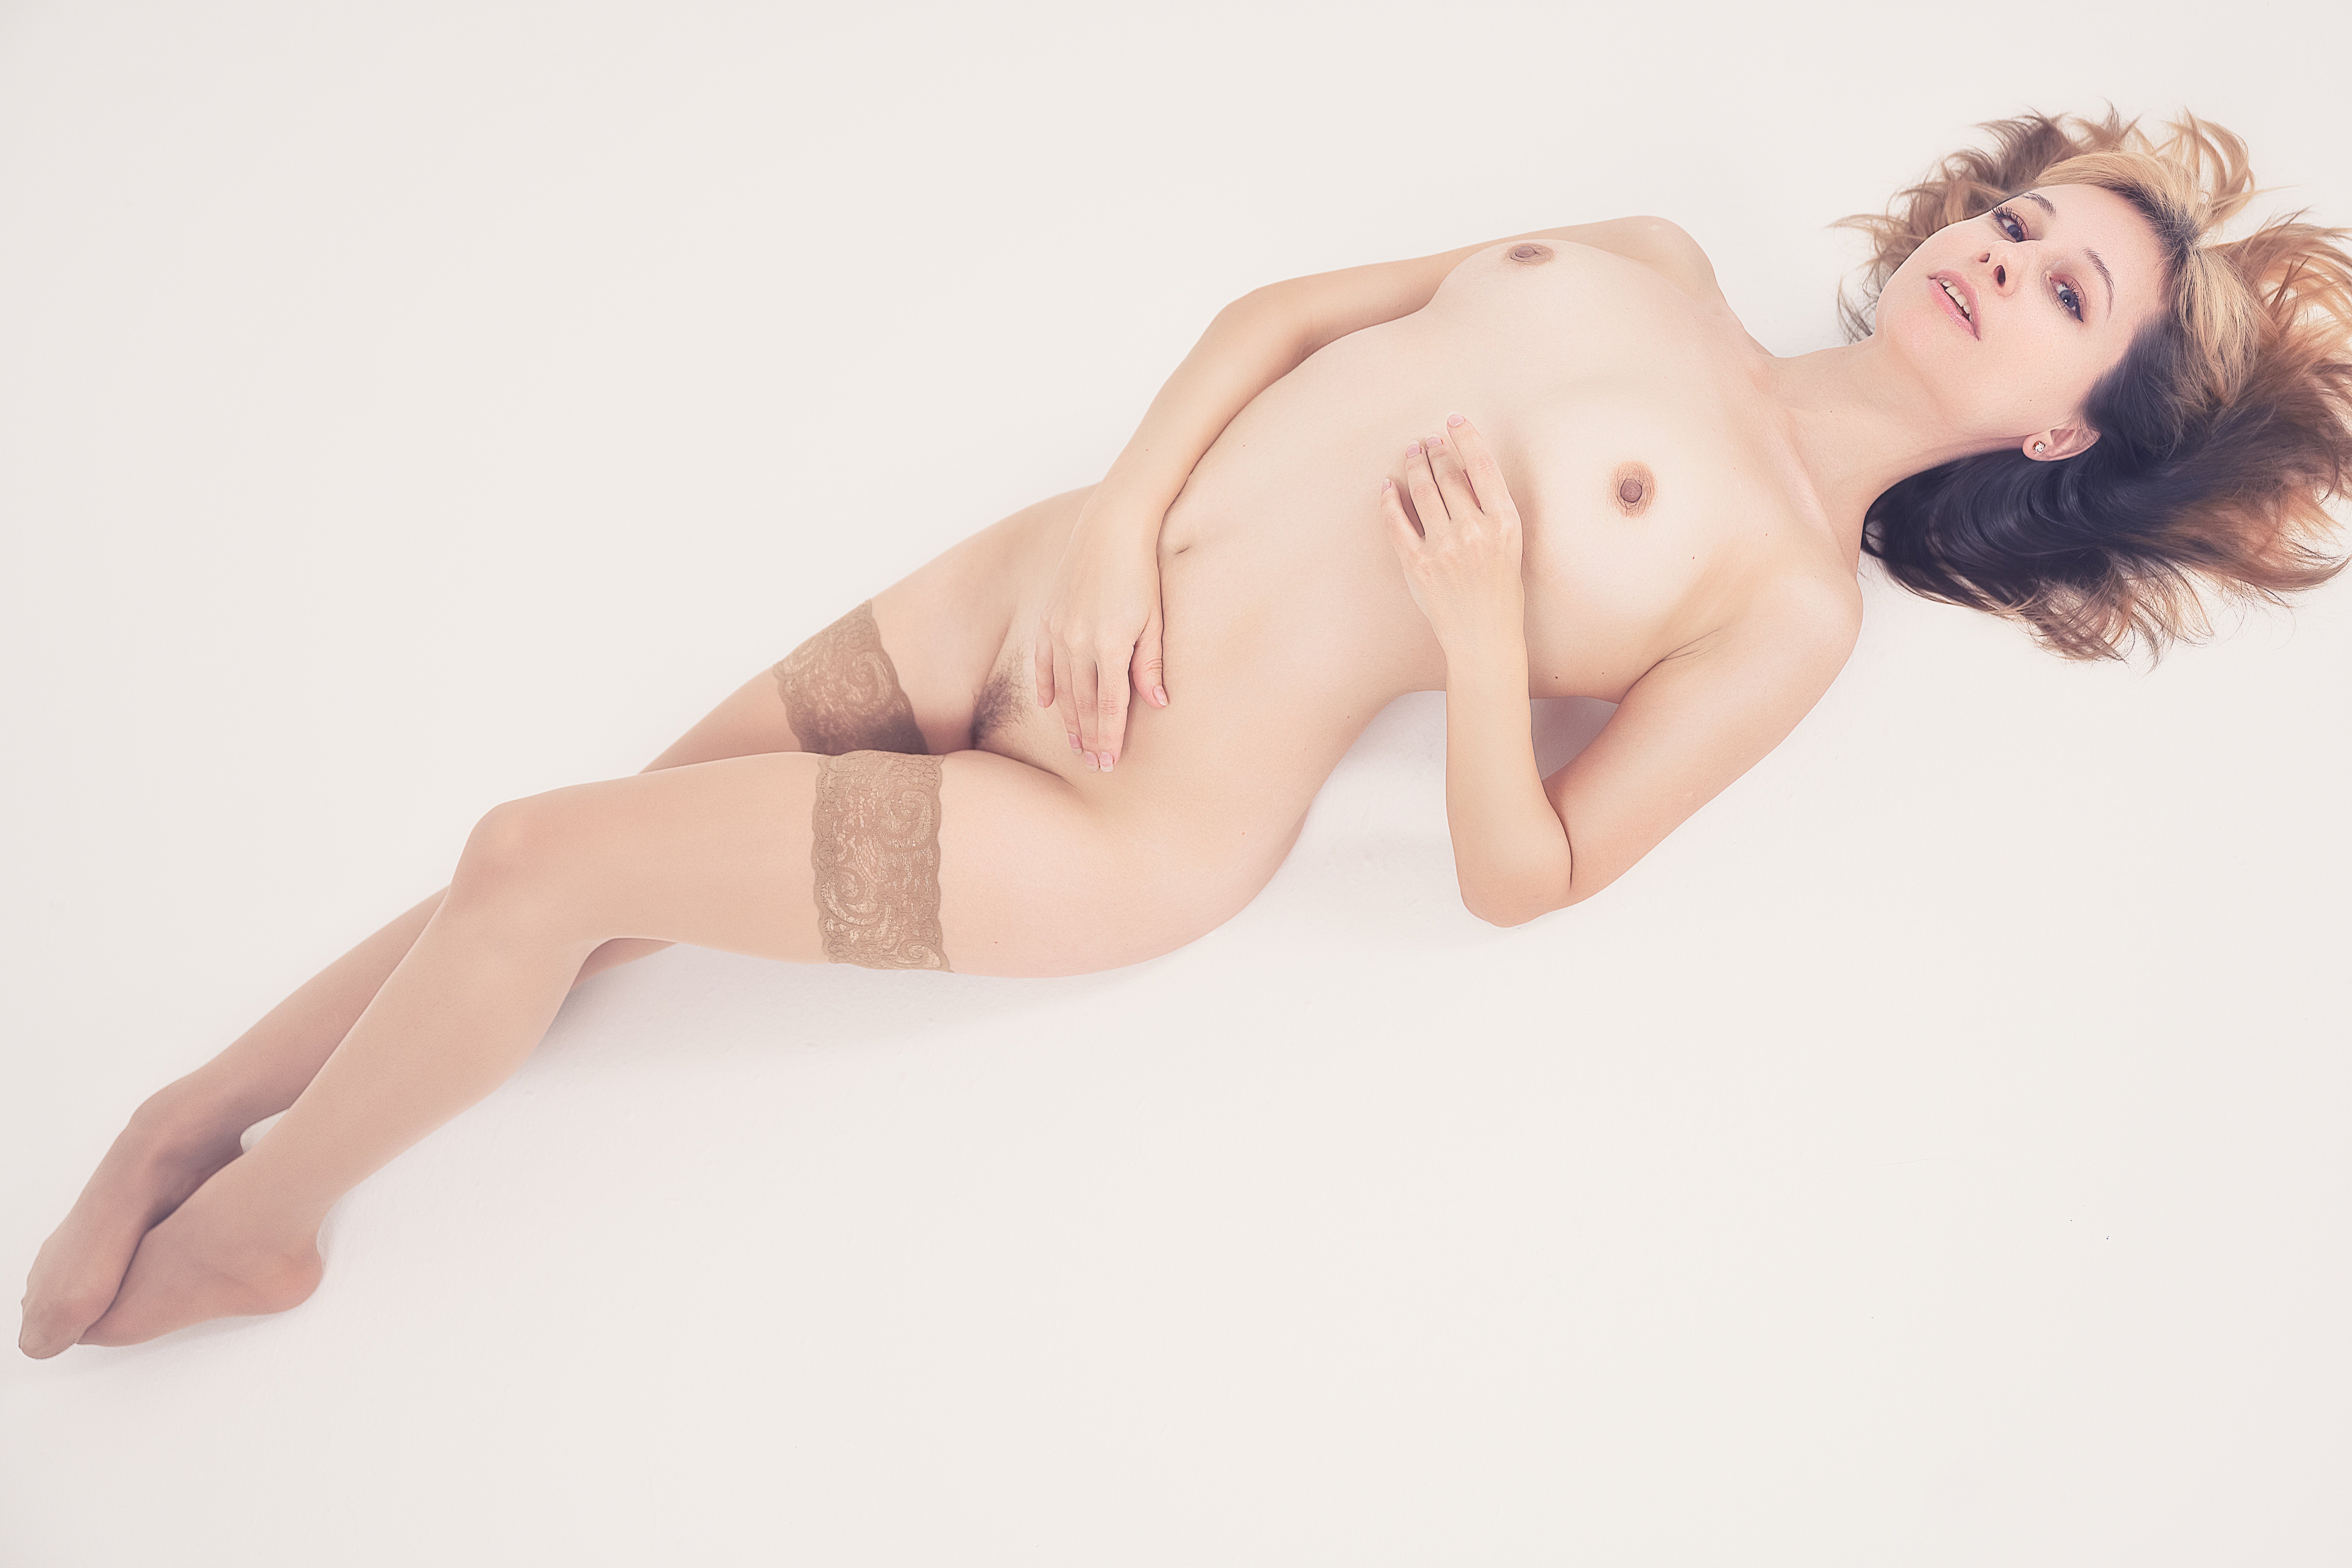
sexy, woman, hair, stomach, arm, shoulder, human body, neck, flash photography, jaw, sleeve, waist, thigh, knee, gesture, elbow, chest, comfort, abdomen, black hair, trunk, fashion model, art model, wrist, human leg, long hair, Barechested, undergarment, brown hair, sitting, fashion accessory, fashion design, barefoot, jewellery, flesh, foot, lingerie, linens, fur, back, tattoo, flooring, photo shoot, portrait photography, sportswear